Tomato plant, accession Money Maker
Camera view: tilt-top (135 deg); turntable rotation: 60 degrees
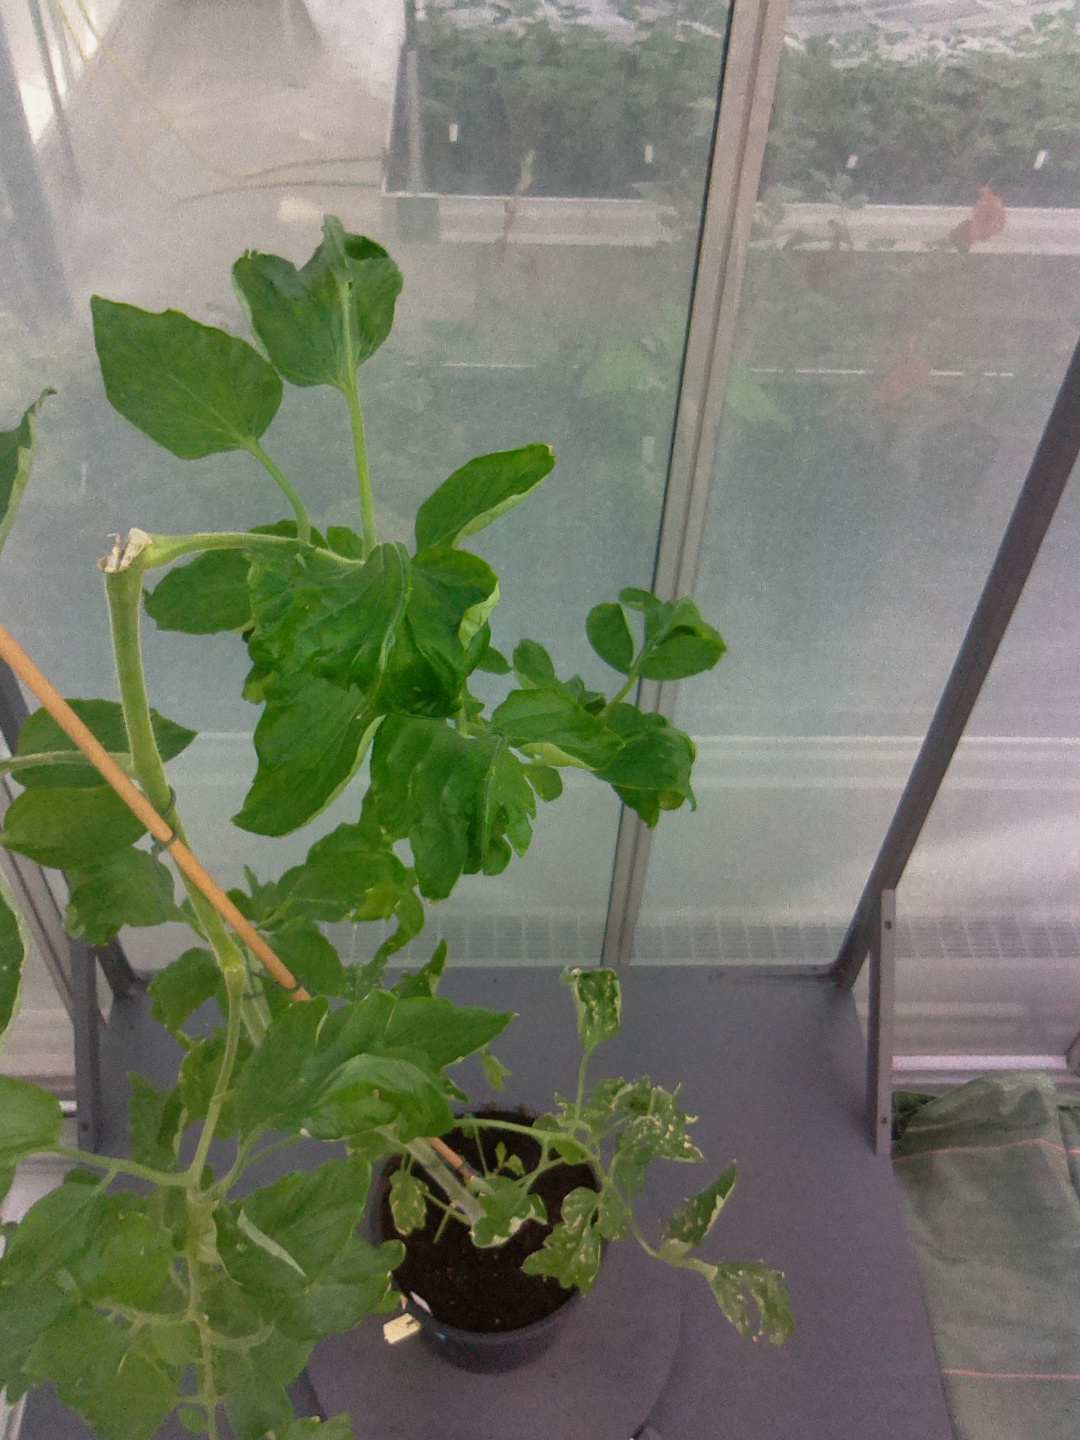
BBCH growth stage 52: 2 inflorescences visible